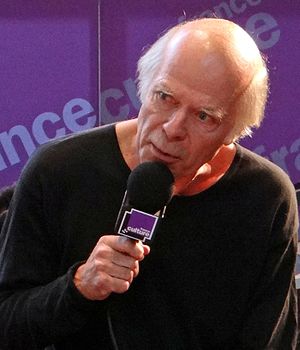
Grand Prix du roman de l'Académie française / Modtagere af Grand Prix du roman
nothumb
Le Grand Prix du roman de l'Académie française er en fransk litteraturpris, der blev oprettet i 1918 og uddeles årligt af Académie française. Sammen med Prix Goncourt er den en af de ældste og mest prestigefyldte litteraturpriser i Frankrig. Académie française uddeler mere end 60 litteraturpriser, men Grand Prix du roman er den vigtigste for en enkelt roman.